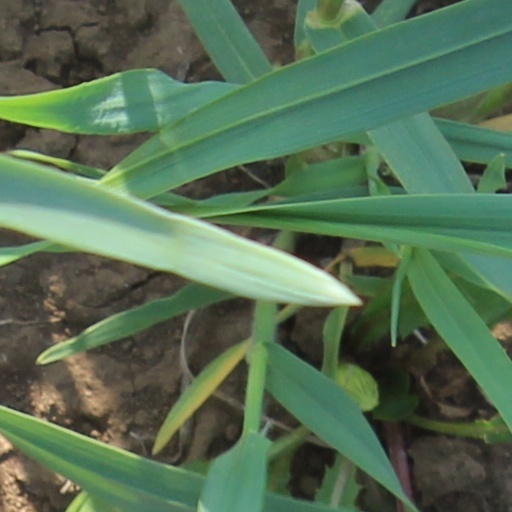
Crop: wheat